Linda Tillery

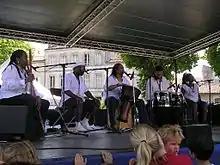
Tillery (center) performing with The Cultural Heritage Choir in July 2008

Linda "Tui" Tillery (born September 2, 1948) is an American singer, percussionist, producer, songwriter, and music arranger. She began her professional singing career at age 19 with the Bay Area rock band The Loading Zone. She is recognized as a pioneer in women's music, with her second solo album titled "Linda Tillery" released on Olivia Records in 1977. In addition to performing, she was the producer on three of Olivia's first eight albums. Within the women's music genre, she has collaborated with June Millington, Deidre McCalla, Barbara Higbie, Holly Near, Margie Adam, and others. Tillery was nominated for a Grammy Award in 1997 for Best Musical Album for Children.